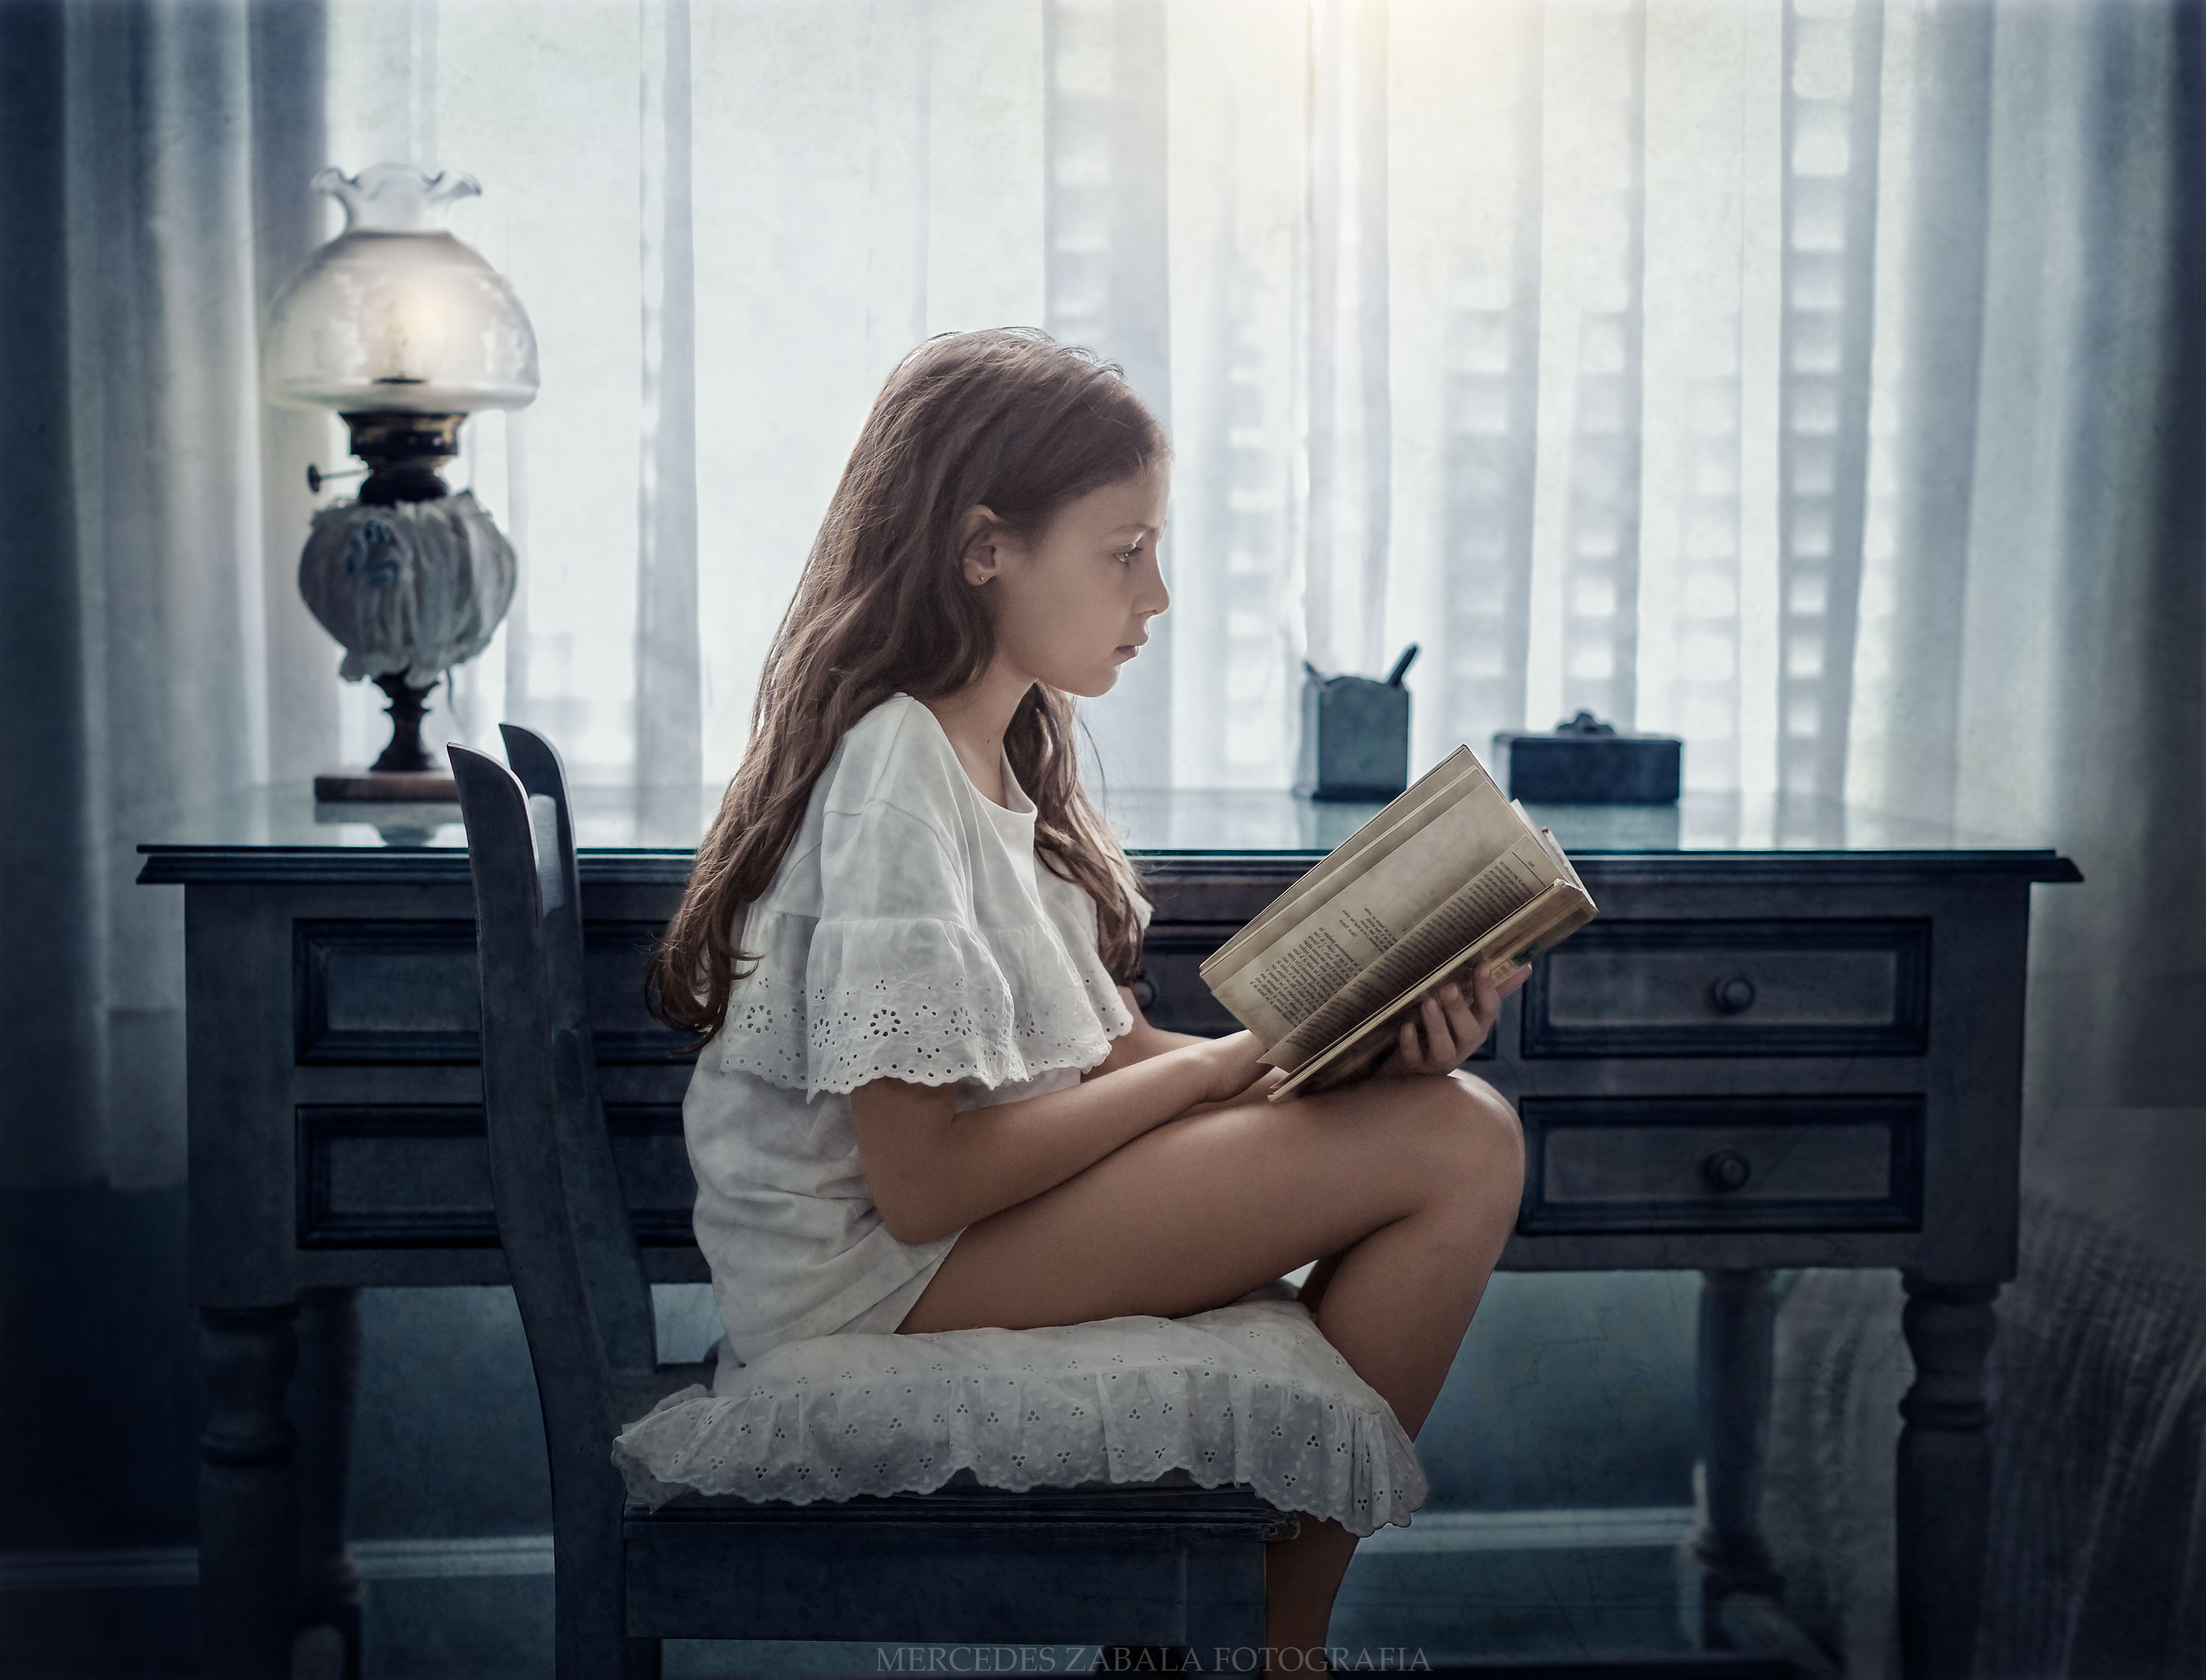
women, lady, model, person, photography, wallpaper, shoulder, furniture, leg, comfort, flash photography, interior design, eyewear, thigh, chair, waist, wood, publication, lamp, knee, fashion design, beauty, long hair, human leg, living room, white collar worker, book, sitting, brown hair, bag, reading, office equipment, room, flooring, fashion accessory, conversation, fur, portrait photography, fashion model, photo shoot, employment